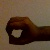
The image shows a hand gesture representing the number 0 in Indian Sign Language.